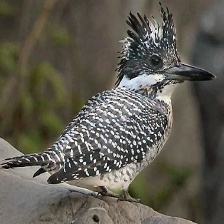
Species: CRESTED KINGFISHER
Scientific name: MEGACERYLE LUGUBRIS